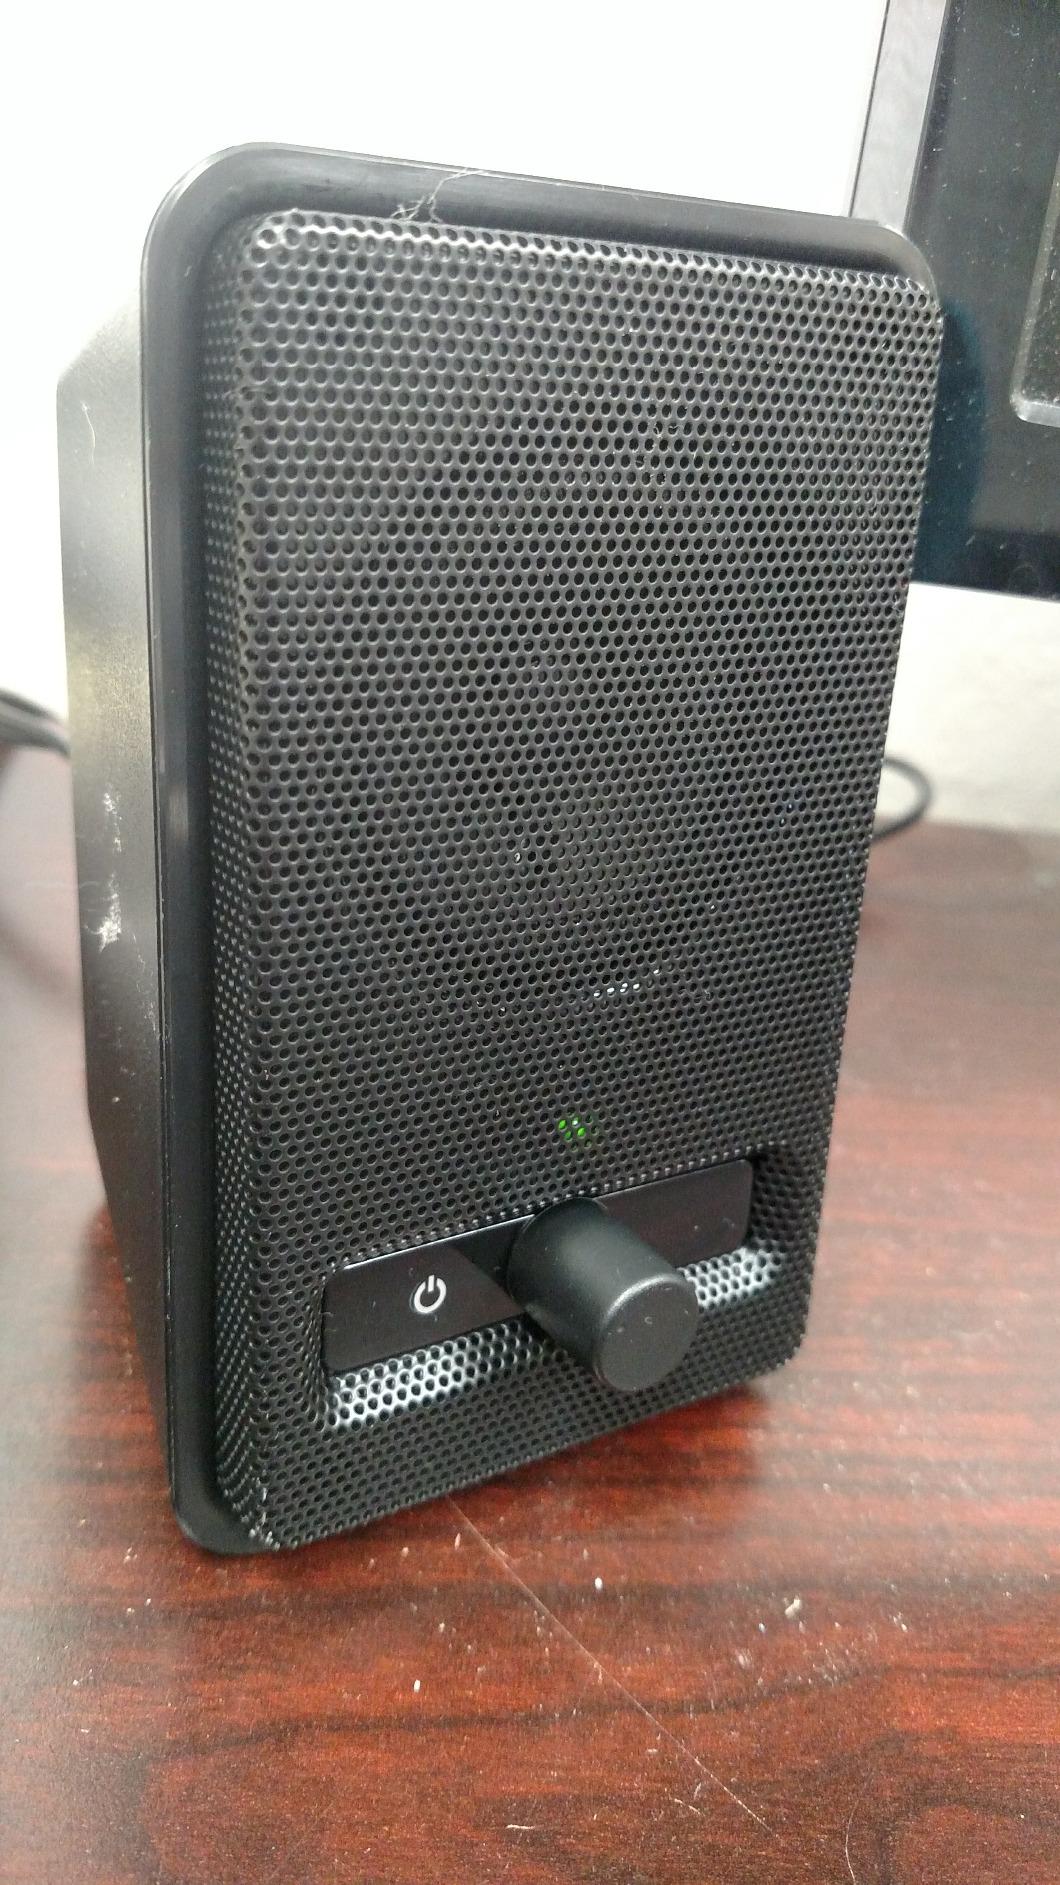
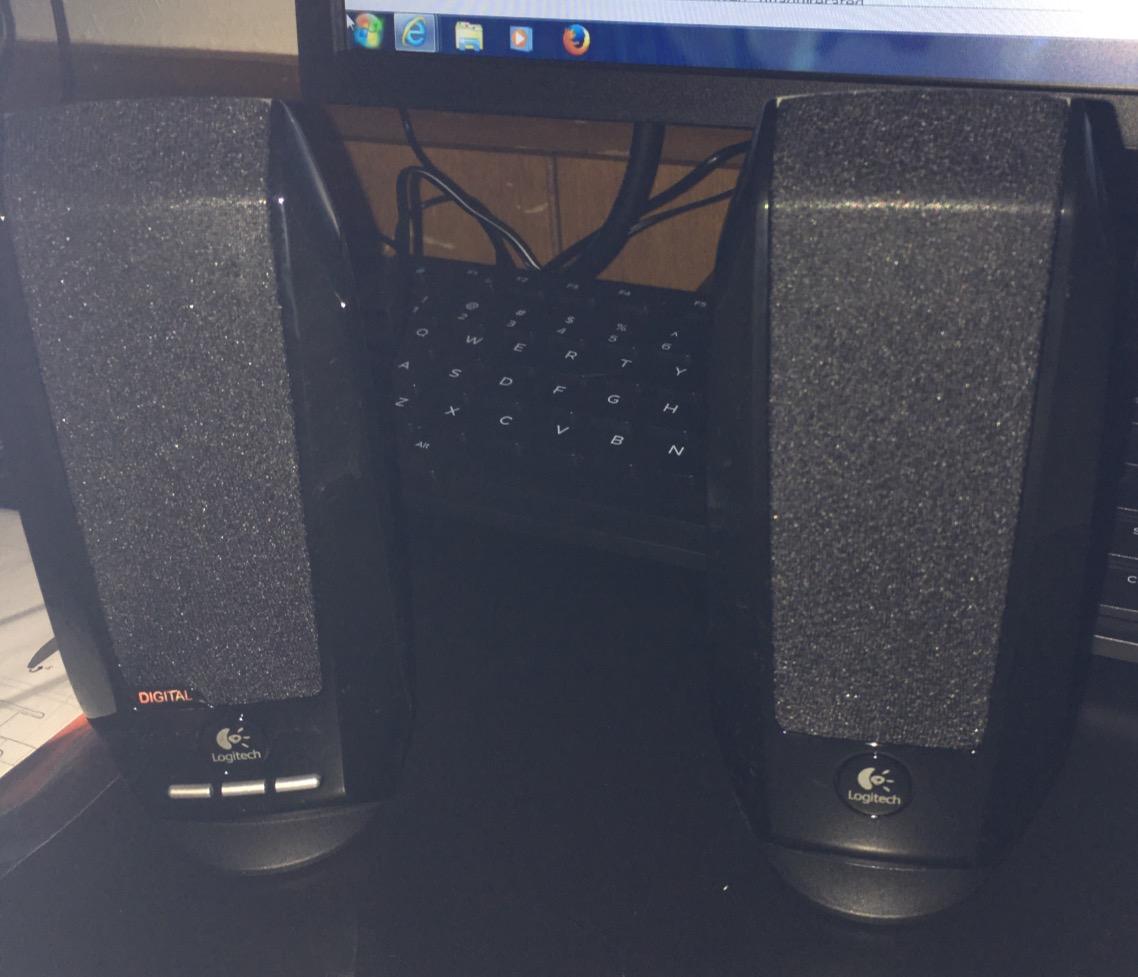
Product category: speaker
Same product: no